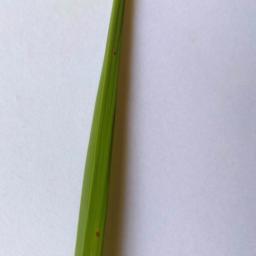
Label: Rice___Brown_Spot